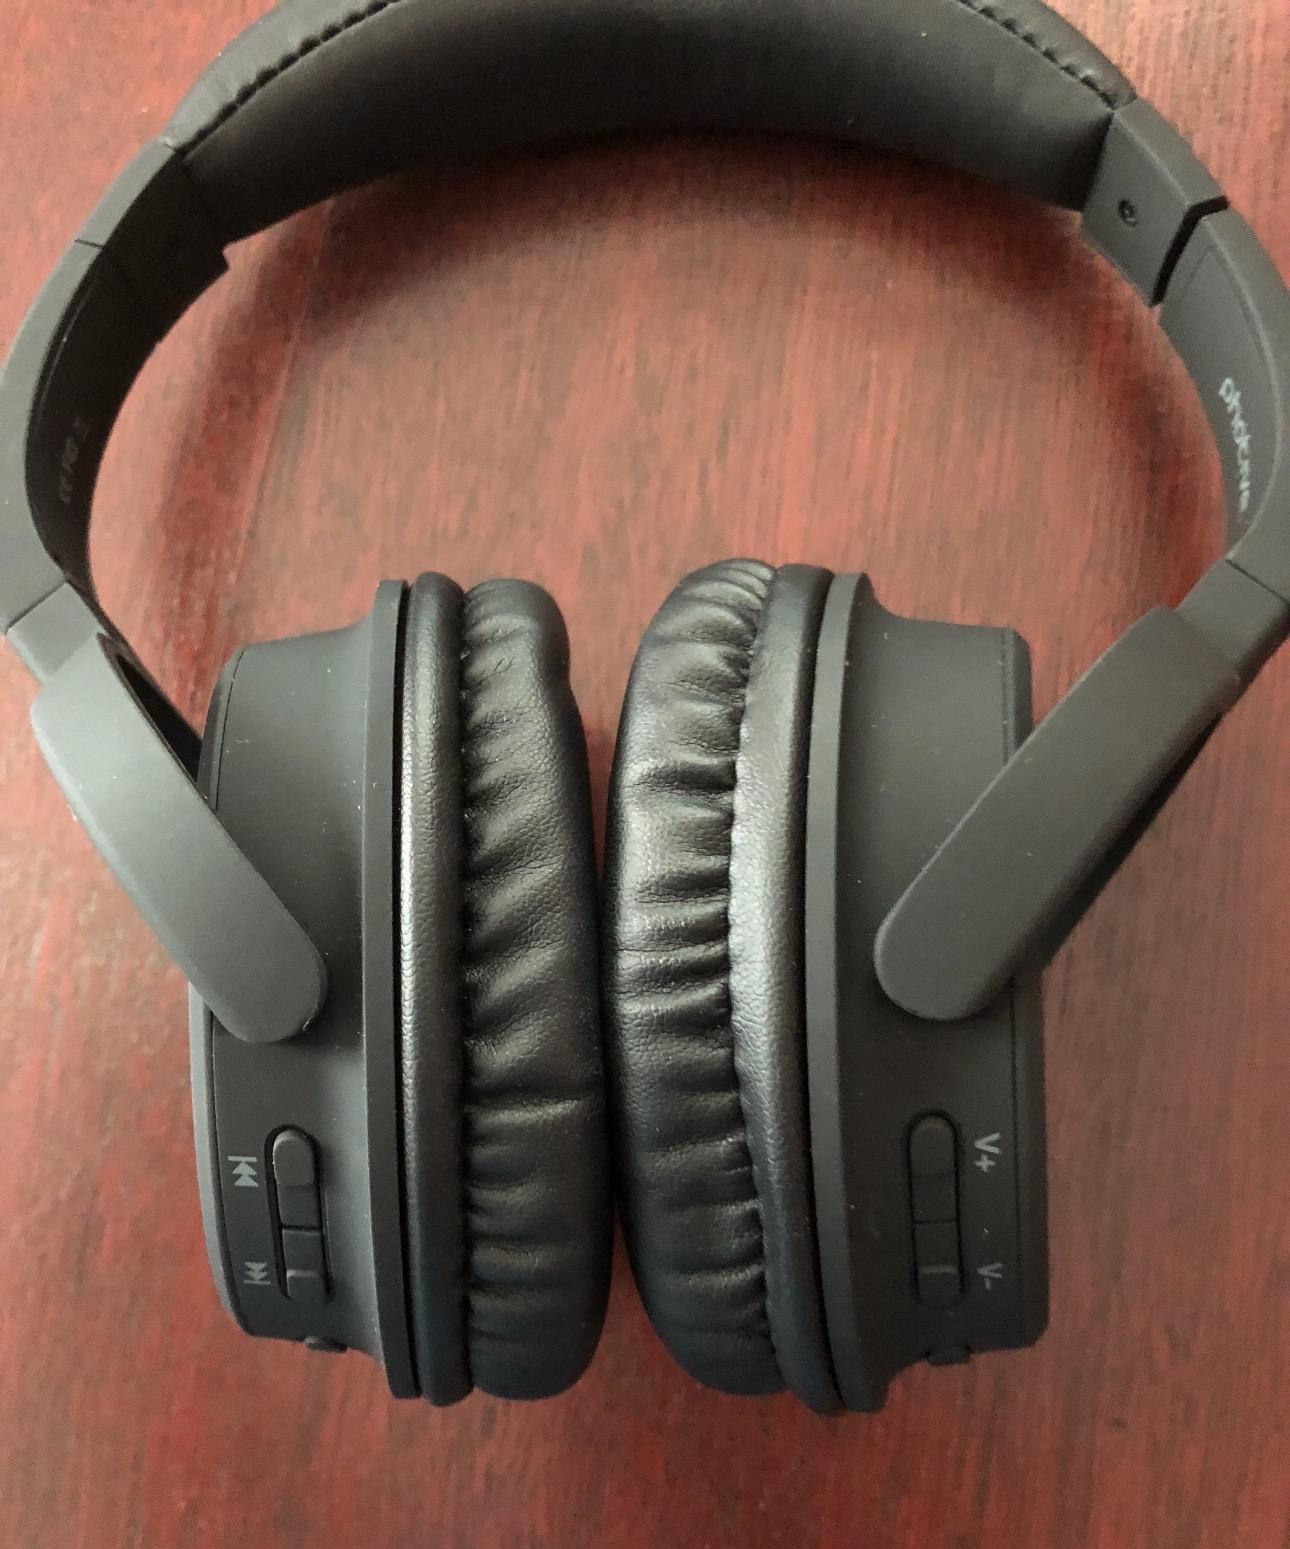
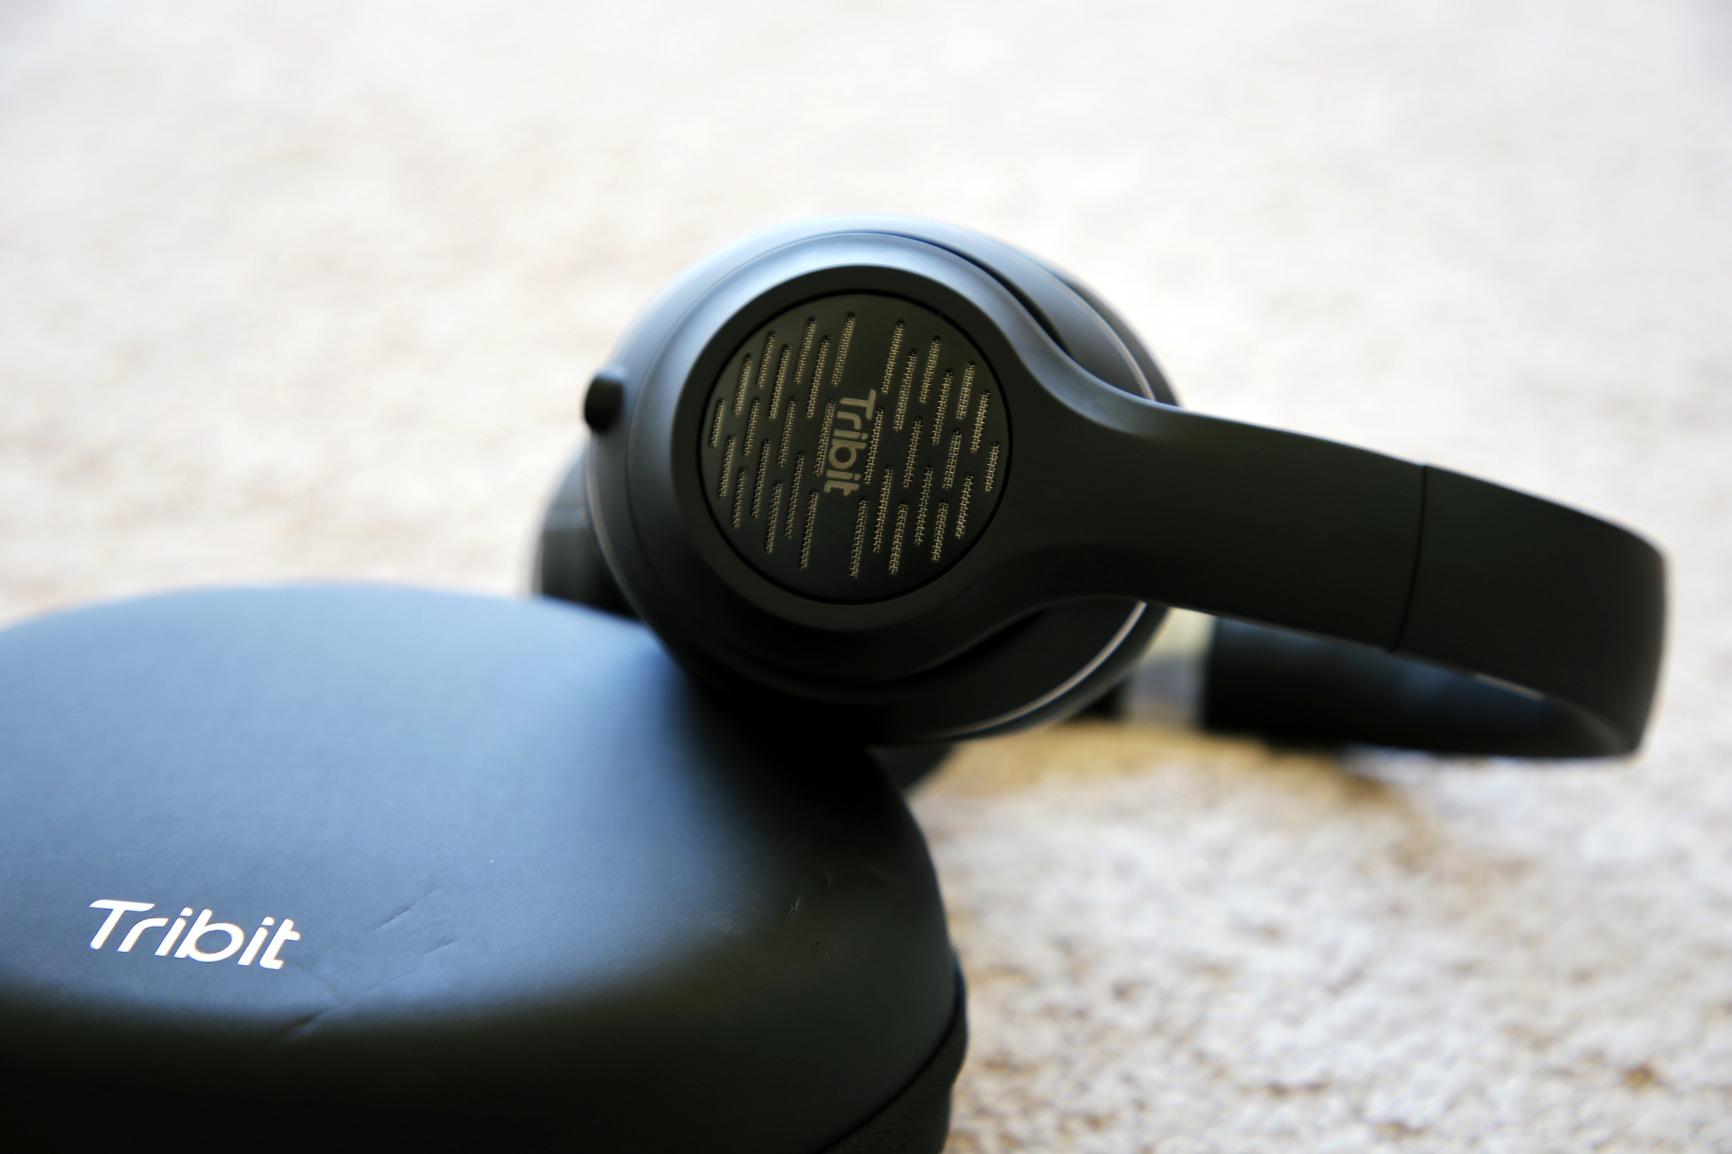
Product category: headphones
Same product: no